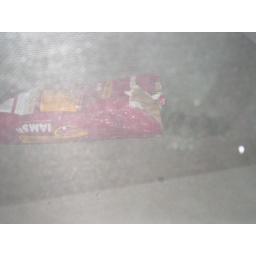
Young racoon in empty cat food bag